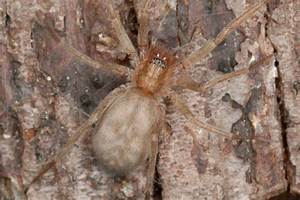
Label: spider